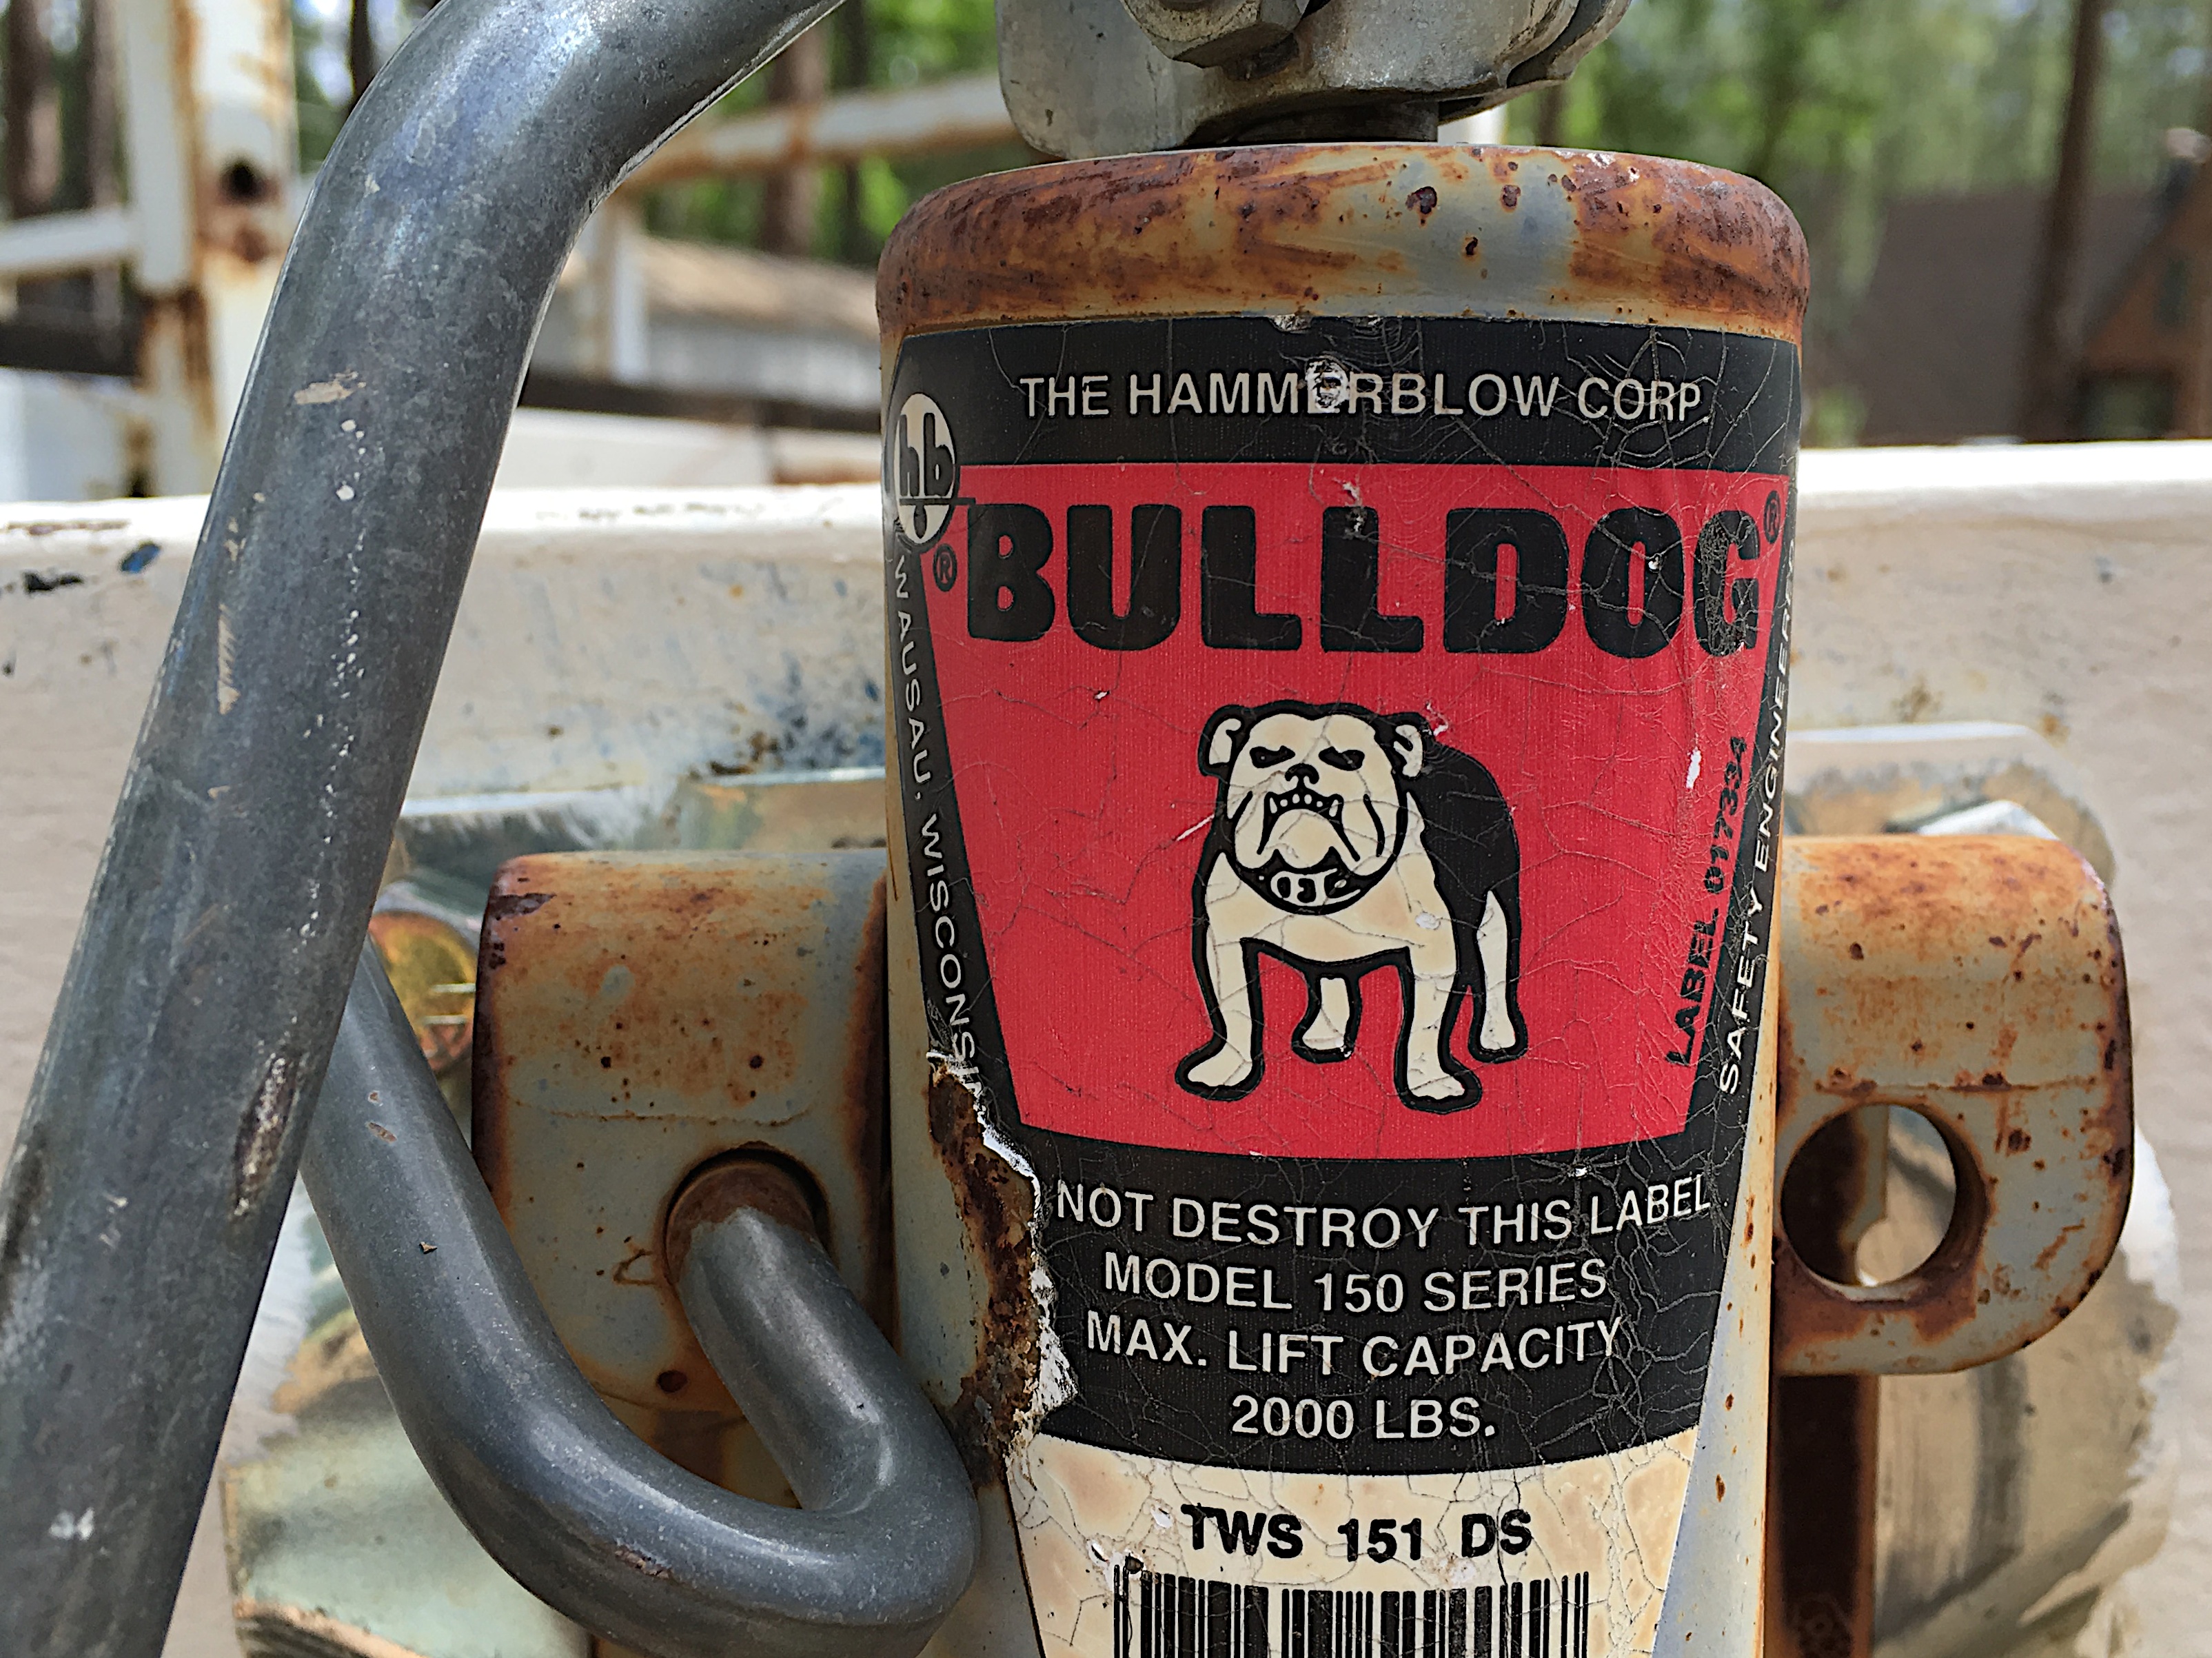
vehicle, drink, material